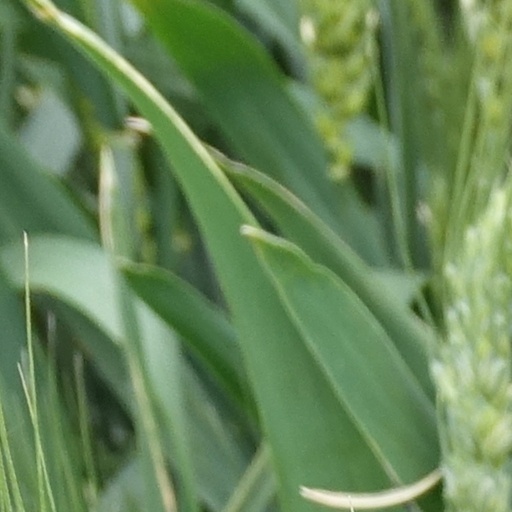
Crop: wheat